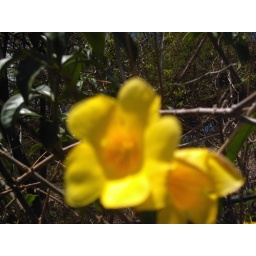
A yellow flower I saw in Charleston, SC.